Now You See Him, Now You Don't

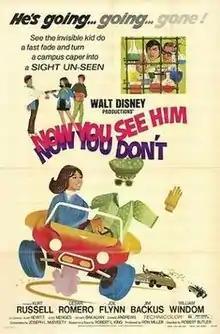
Theatrical release poster

Now You See Him, Now You Don't is a 1972 American science fiction comedy film starring Kurt Russell as a chemistry student who accidentally discovers the secret to invisibility. It is the second film in the "Dexter Riley" series, following 1969's "The Computer Wore Tennis Shoes".